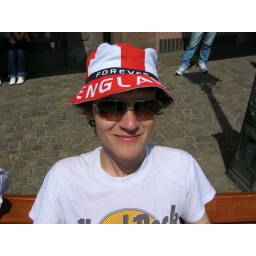
Me in Frankfurt. You have to have a funny hat at the world cup